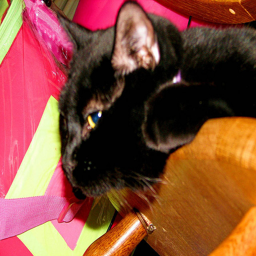
A black cat laying on a floor next to a kite.
A black cat peers at something while perched on a chair
A black cat laying on a wooden stool
A cute black cat resting its head on a wooden kitchen chair.
A young black cat resting on a colorful surface.